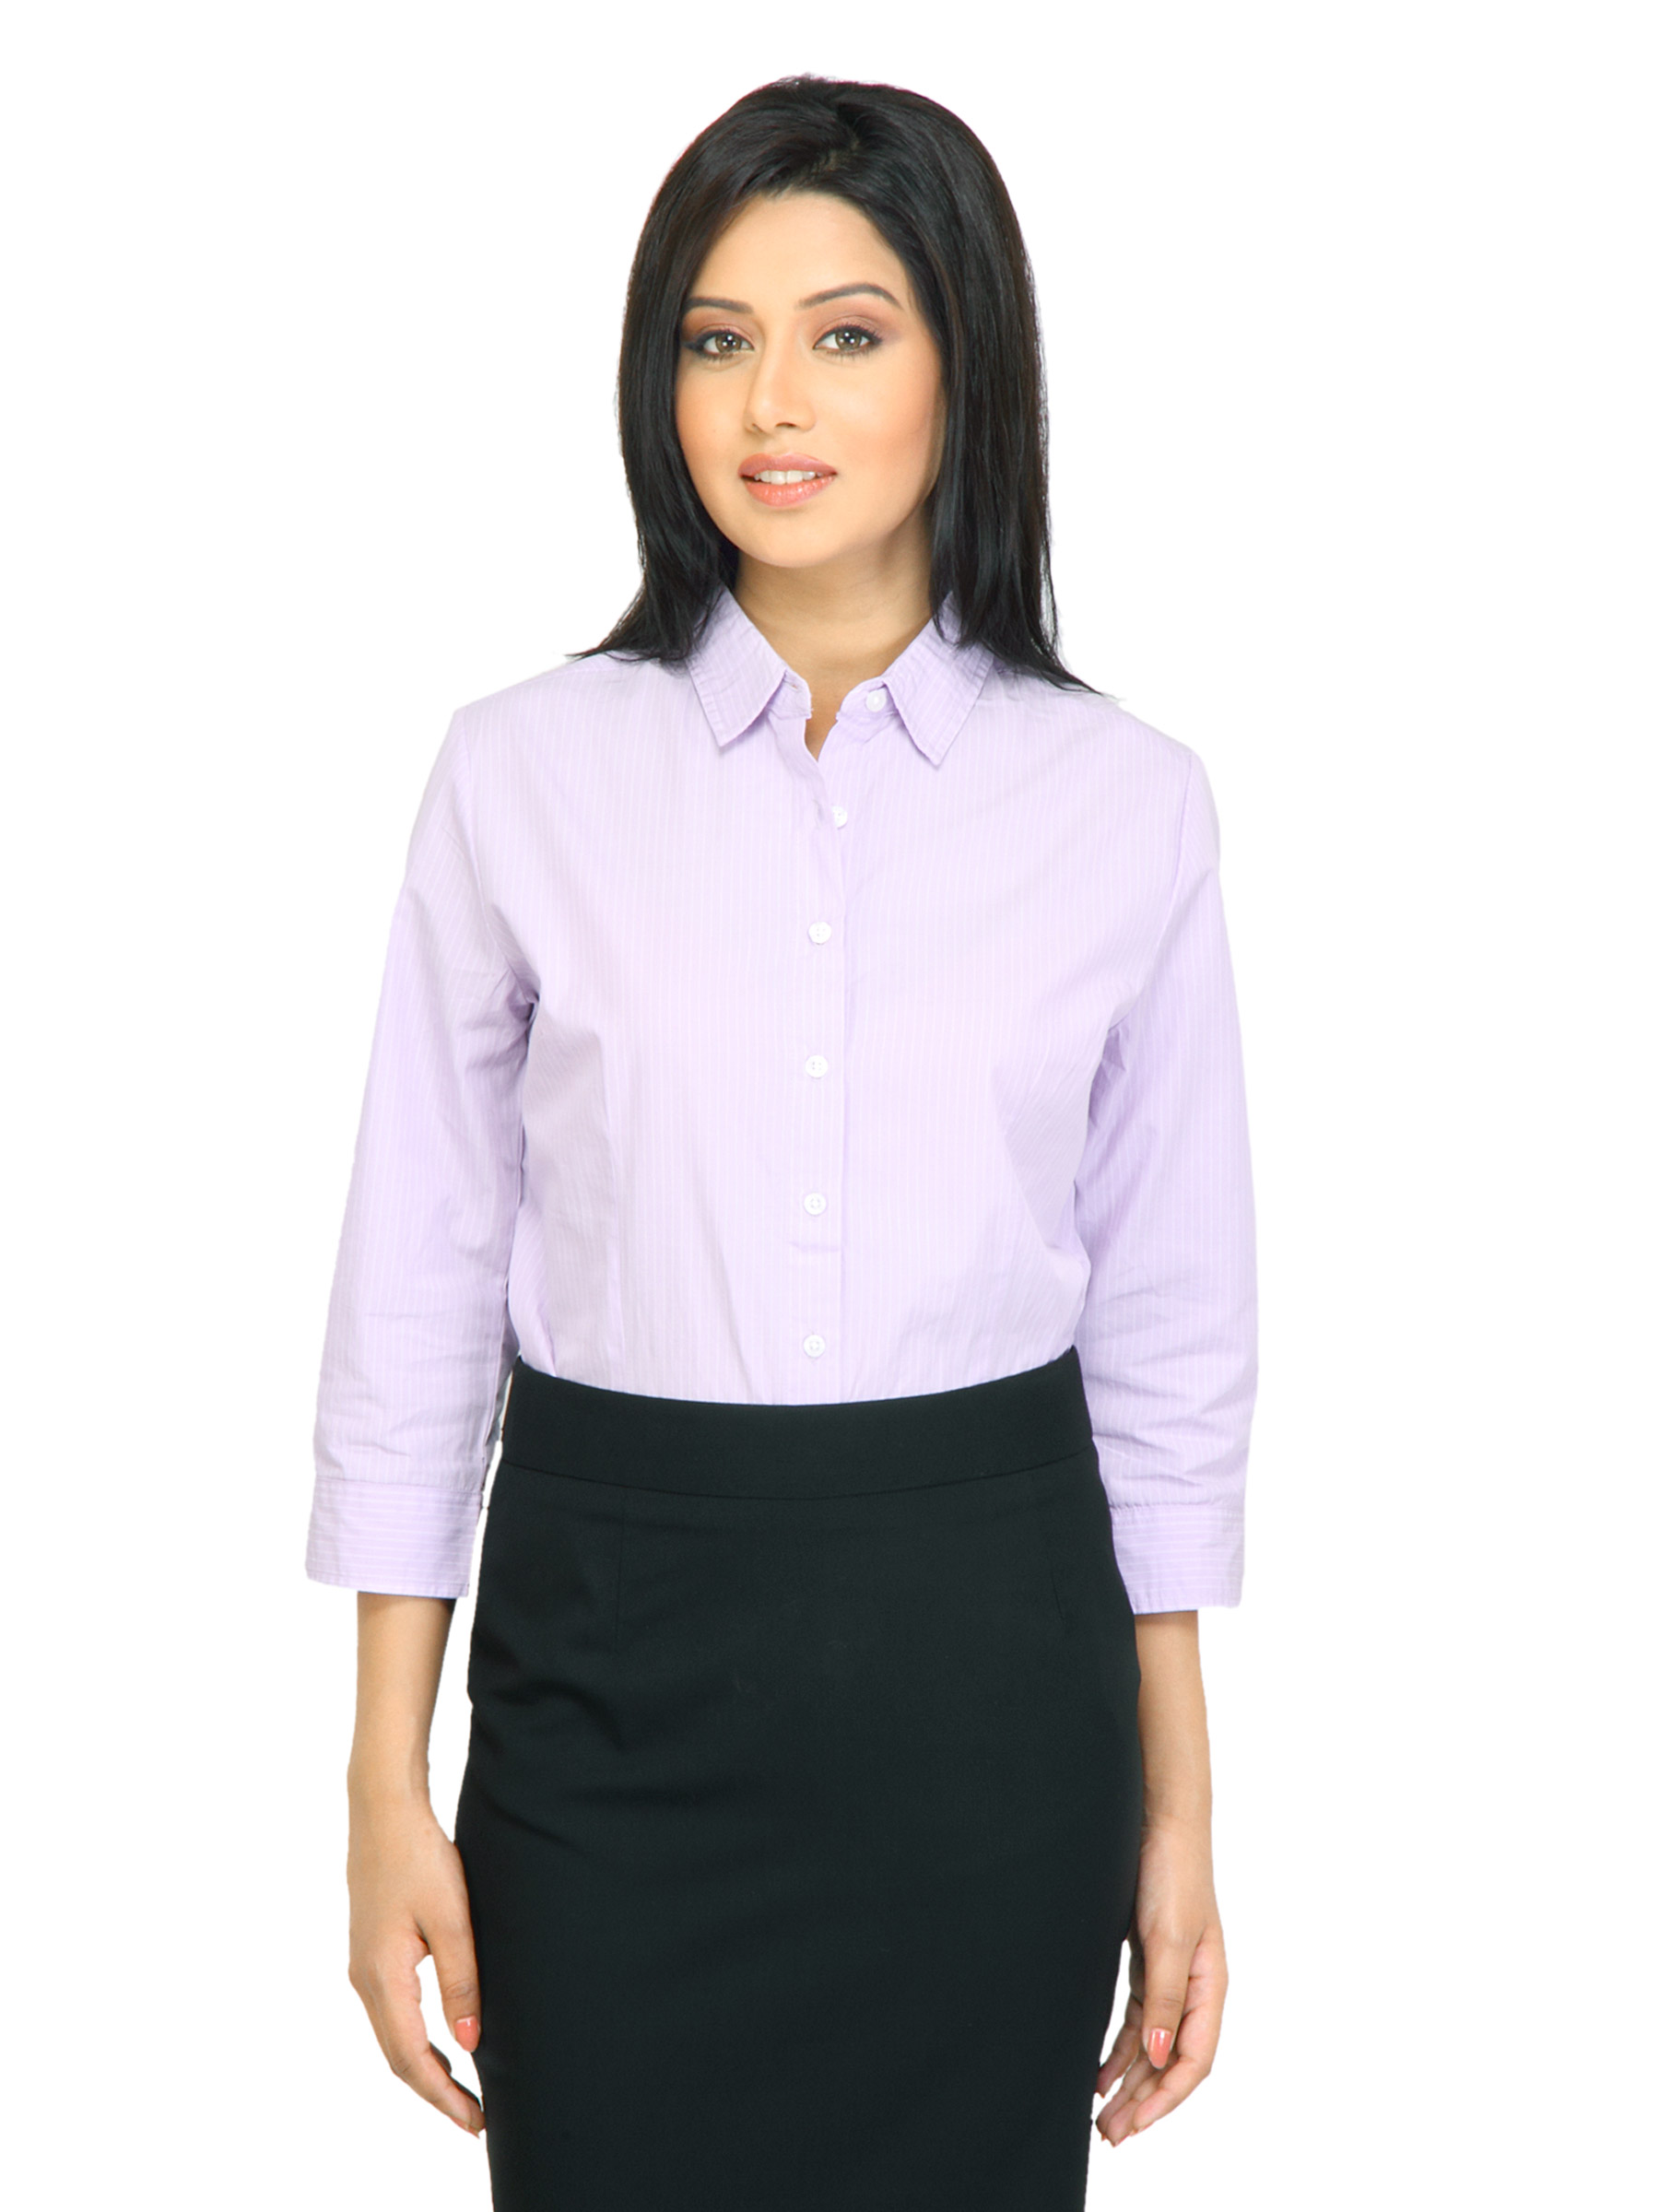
Arrow Woman Ariella Purple Shirt
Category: Apparel / Topwear / Shirts
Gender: Women
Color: Purple
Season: Fall 2011
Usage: Casual